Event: Nepal Earthquake
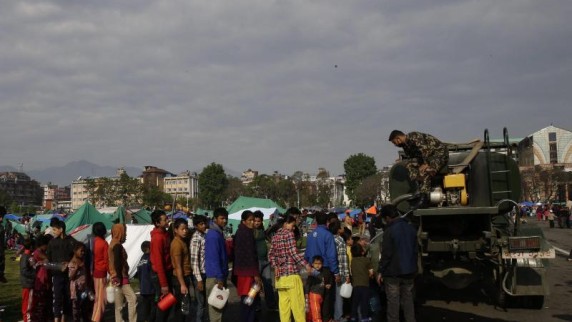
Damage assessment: no_damage